Oskar Luts

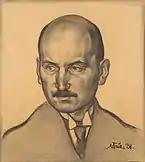
Portrait by Nikolai Triik (1928)

Oskar Luts created his happiest literary works in the years before World War I. He wrote several comedies as well as his first novel called "" (Spring) (part I 1912, part II 1913). This highly popular novel portrayed the daily school life of young people in rural Estonia. "Kevade" proved to be Oskar Luts's most successful and well-known work.